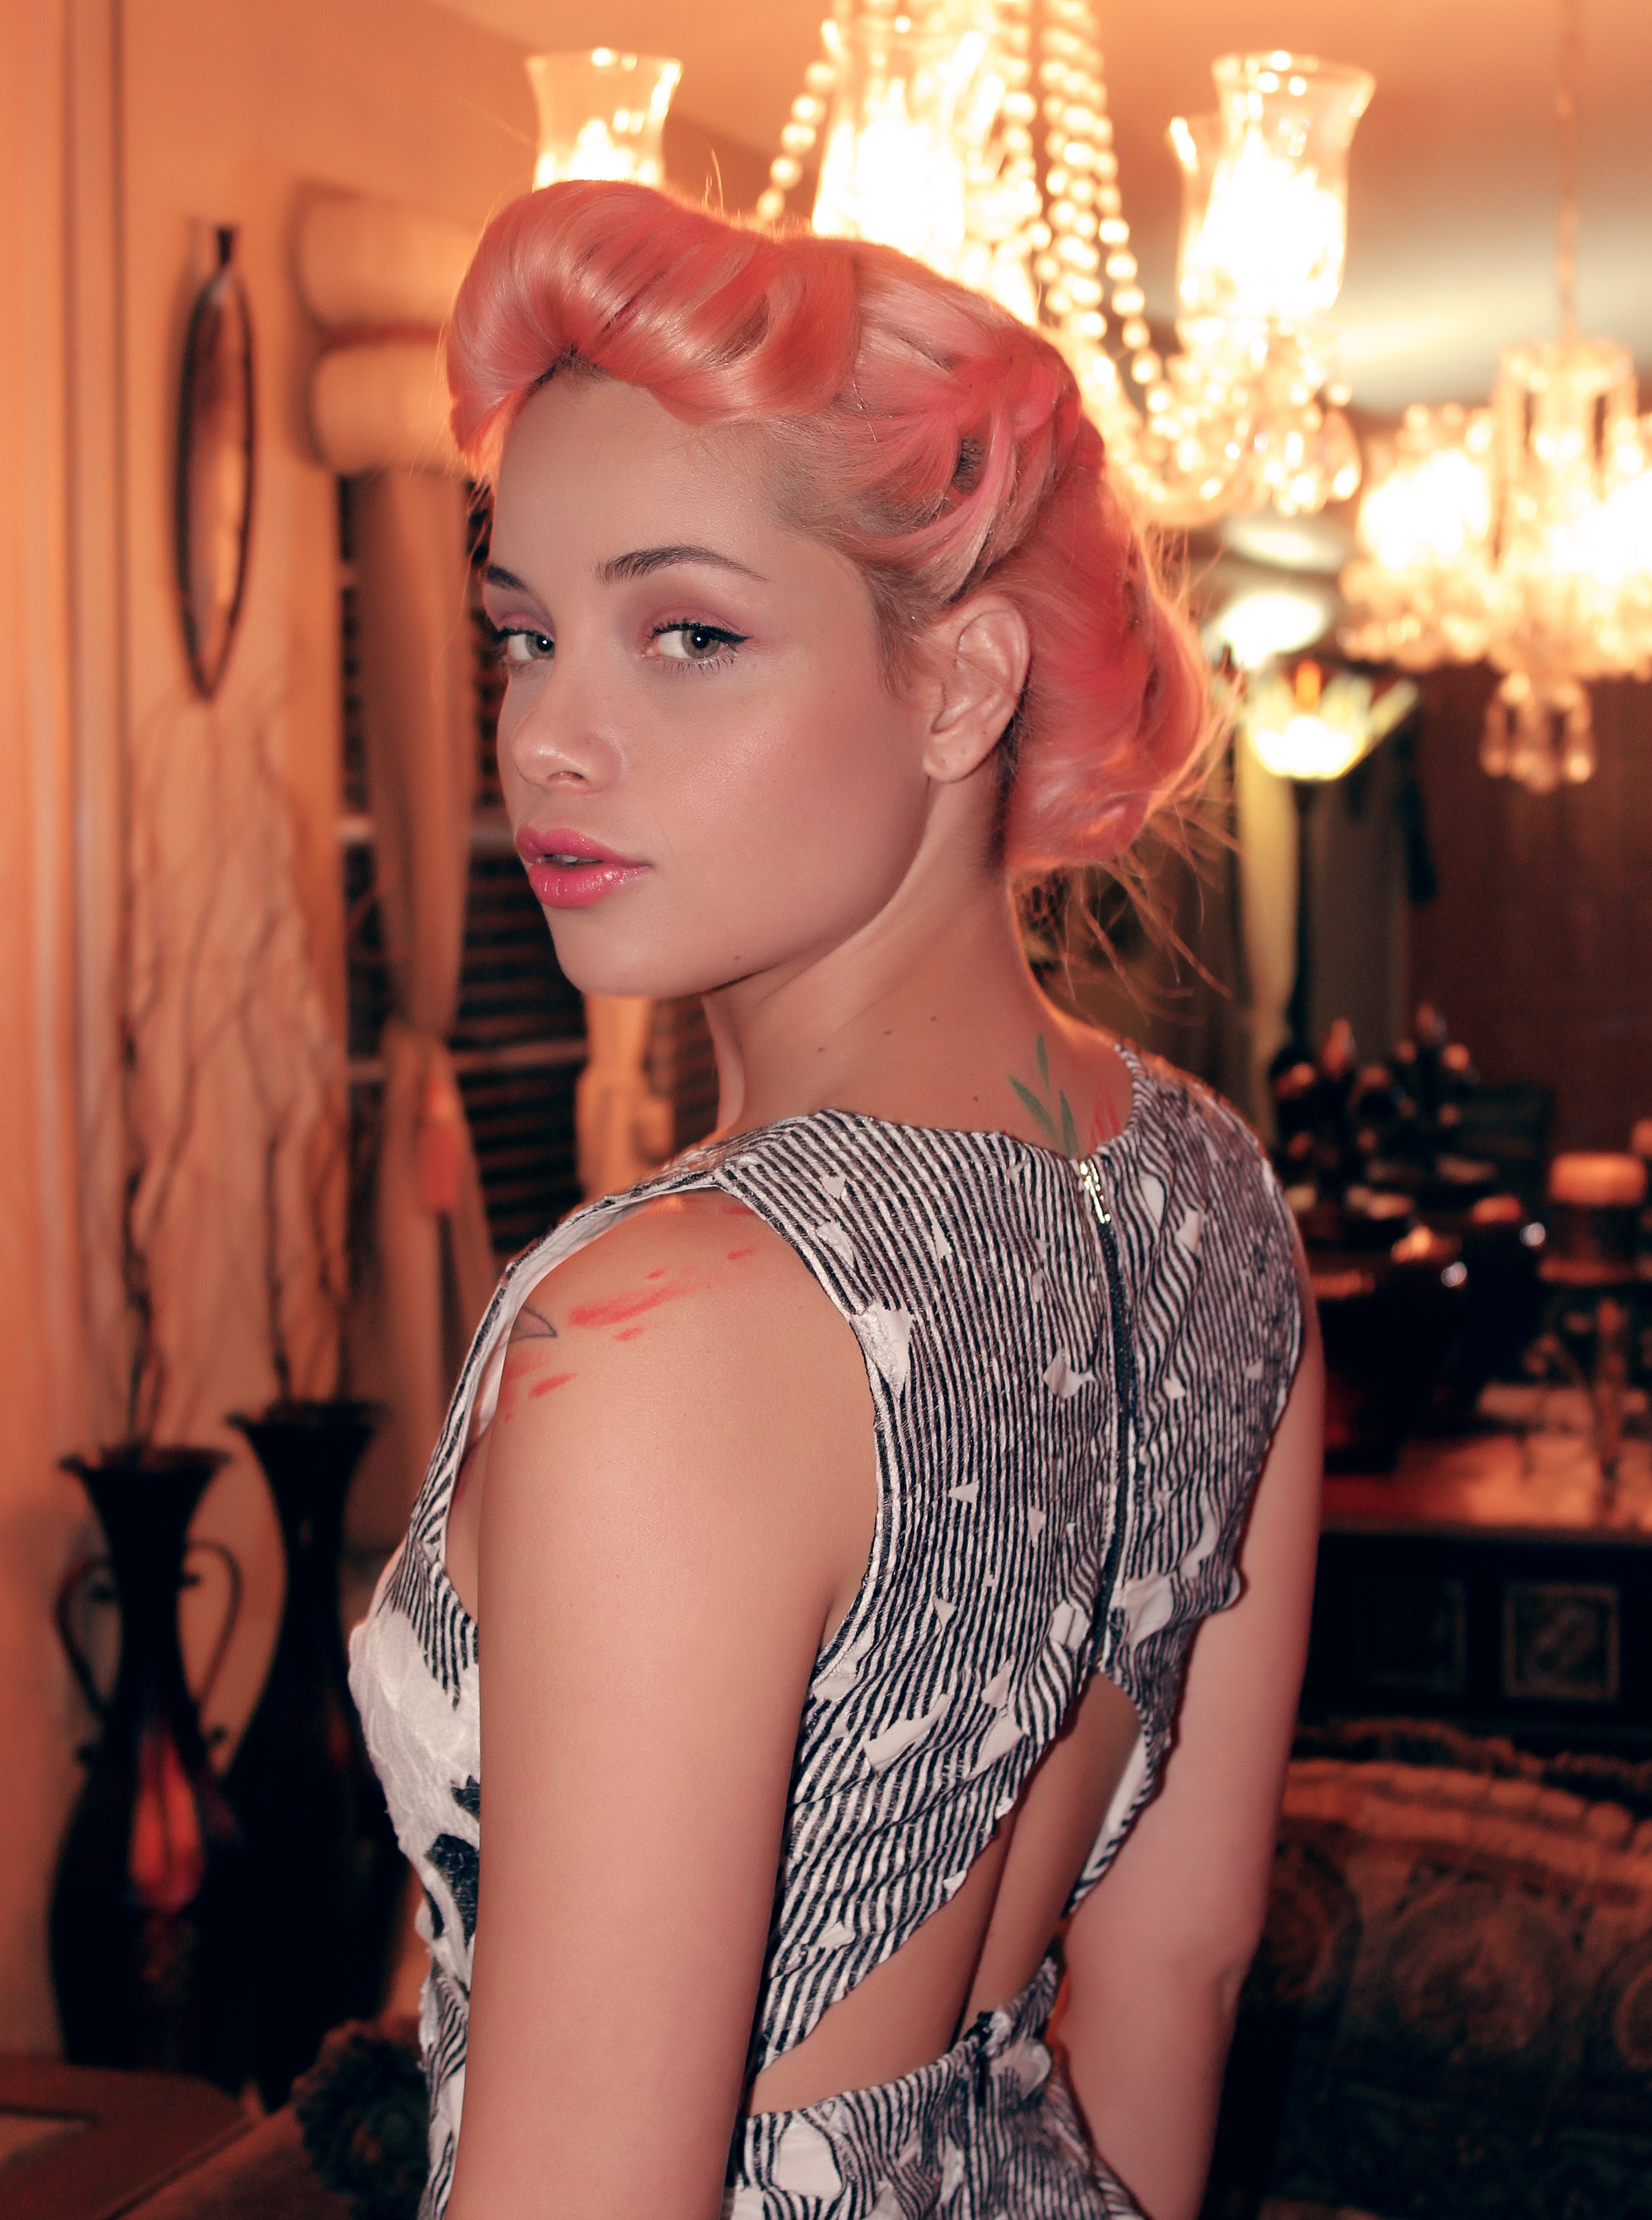
person, girl, woman, hair, female, portrait, model, young, fashion, clothing, lady, hairstyle, long hair, lingerie, dress, look, beauty, blond, attractive, glamour, beauty girl, photo shoot, beauty hair, fashion lady, brown hair, fashion woman, hair style, undergarment, supermodel